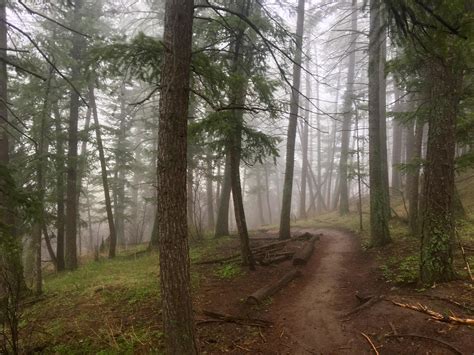
Weather: rain or strom